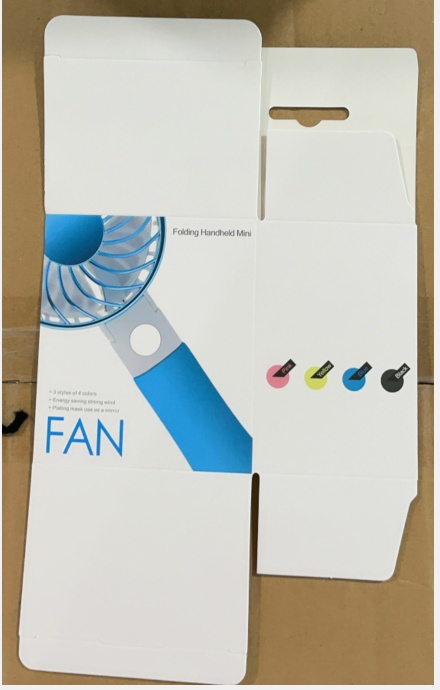
扇風機の包装箱
扇風機の包装箱
Brand: sakyo online store
Category: Office Supplies > Shipping Supplies